Walter Taylor (engineer)

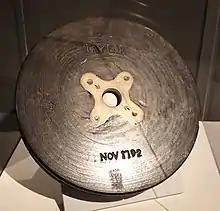
A block made at Walter Taylor's Mill

Taylor was sole supplier of blocks to the Royal Navy from 1759, supplying 100,000 blocks a year, Subsequent developments led to the date stamping of blocks, and a commitment to replace any that failed.